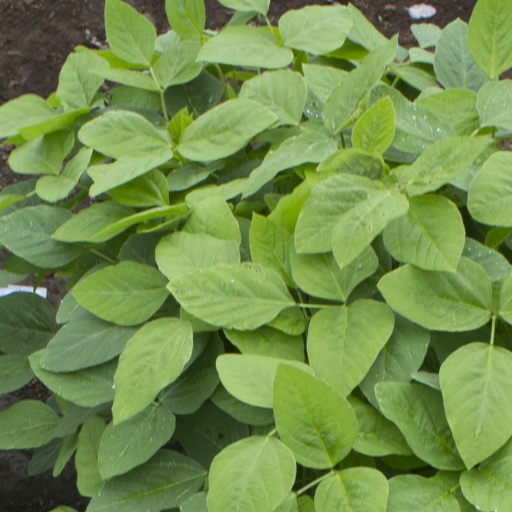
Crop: soybean